Erzgebirge goat

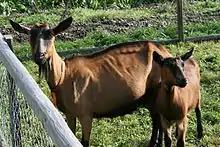
An Erzgebirge goat and kid

The Erzgebirge (German: "Erzgebirgsziege") is a breed of goat native to the Saxony region of Germany. Erzgebirge goats are polled, and have a reddish-brown coat with black stripes on the face, back, and legs. Primarily used for milking, the breed is critically endangered.